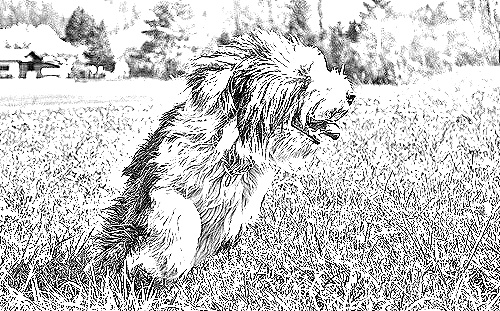
Portrait style: Sketch Portrait